Rapide-Blanc generating station

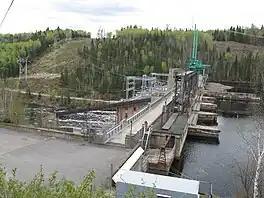
A substation is built on the roof of the plant. Top left is the single-circuit line 230 KV which connects the post Chute-Allard and Rapides-des-Coeurs (pylon-shaped cross) and the line that feeds the position of beeches in Shawinigan (rectangular towers).

Rapide-Blanc Generating Station was transferred to Hydro-Québec when the government-owned corporation took control of private power companies in 1963. In January 1969, Hydro-Québec announced the automation of its plants in the Haut-Saint-Maurice. The draft 2.5 million Canadian dollars, led to the transfer of 71 employees assigned to sites Rapide-Blanc and La Trenche Generating Station, and closing of the village of Rapide-Blanc, where 54 families and 240 people lived. The company then invoked the increased accessibility to the site, the preference of employees for life in an urban environment and annual savings of $C450,000 to justify the abandonment of the village.